Dora Duncker

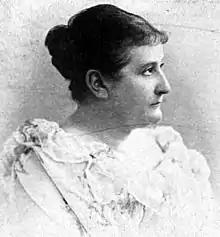

Dora Livia Felicia Maria Duncker (28 March 1855 – 9 October 1916) was a German writer of novels, short stories, essays, poems and stage works. She was also active as a theatre critic.